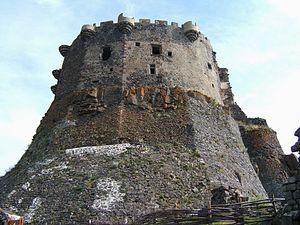
Le château de Murol est un château situé en Auvergne-Rhône-Alpes, dans le Puy-de-Dôme. Construit sur un promontoire basaltique à près de mille mètres d'altitude, il domine le village de Murol. Il fut édifié à partir du XIIIᵉ siècle et fut considérablement modifié au XVIᵉ siècle.